Champions Online

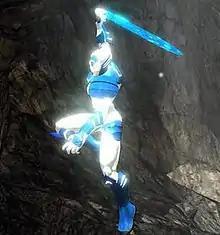
Defender, as seen in-game

The game does not make use of functional armor or weapons, unlike most MMOs. Instead, clothing is chosen by the player, and damage and other stats are based on the character design, advancement, and gear. While some gear items may grant temporary powers or equipment or have a special visual effect, most simply provide stat enhancements without a visual representation. Reflecting the game's original design as a console game, characters also possess much fewer skills than other early MMOs; however, each skill can be customized with a variety of player-chosen "Advantages." The game features an "orb system" where enemies defeated by the player may drop orbs that temporarily benefit the hero's powers, life, or energy. Additionally, it includes basic non-combat crafting skills, based on Science, Arms, and Magic. Characters are granted at least one travel power, including a choice of swinging using grappling hooks, flying, rocket boot jumping, hover disks, super jump, super speed, teleportation, and acrobatics (fast running, leaps, and flips).